William B. Travis

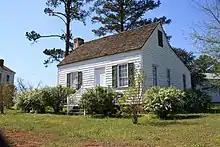
The home of Travis and Rosanna, relocated to Perdue Hill, Alabama, and restored in 1985

On February 27, 1829, Travis passed his law examination and received permission to legally practice, so he borrowed $55.37 (~$ in ) to open a law office, as well as $90 earlier in the year to help pay for the "Herald". Now in debt and with no practical income, he took in three boarding students, and to help Rosanna with the workload, he purchased two slaves. Maintaining the slaves increased his expenses, pushing Travis further into debt.